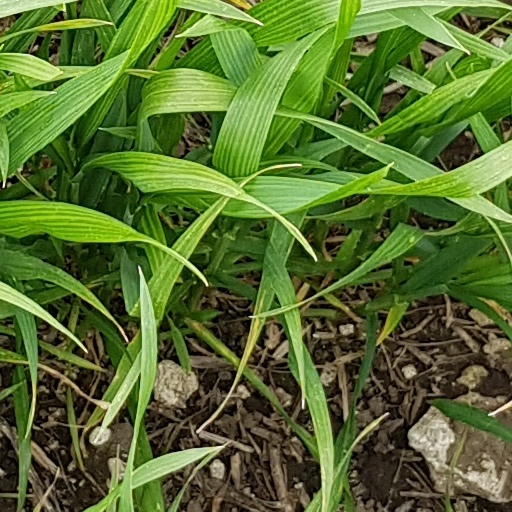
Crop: wheat